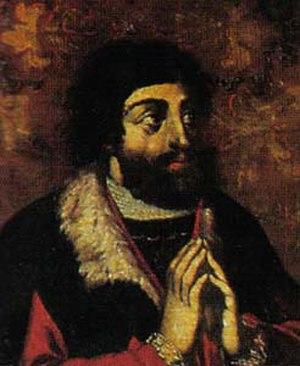
Ferdinand de Portugal, né le 17 novembre 1433 à Almeirim et mort le 18 septembre 1470 à Setúbal, est connétable de Portugal, duc de Beja et de Viseu.